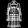
Label: Coat